NSB El 15

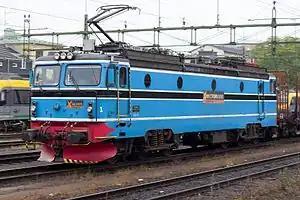

NSB El 15 is a class of electric locomotives which are now operated by the Norwegian company Grenland Rail. The locomotives were originally built for the Norwegian State Railways (NSB) in 1967 to replace the NSB El 3 and NSB El 4 engines on Ofoten Line. The main task there is to pull heavy iron ore freight trains, and the El 15 is the most powerful engine which NSB has ever used.